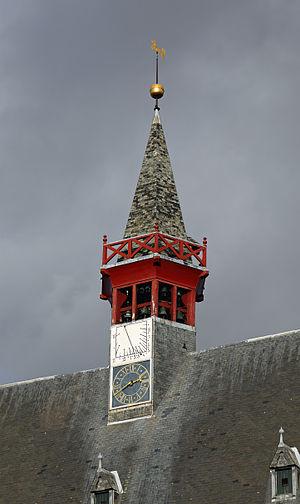
Damme (Belgique)